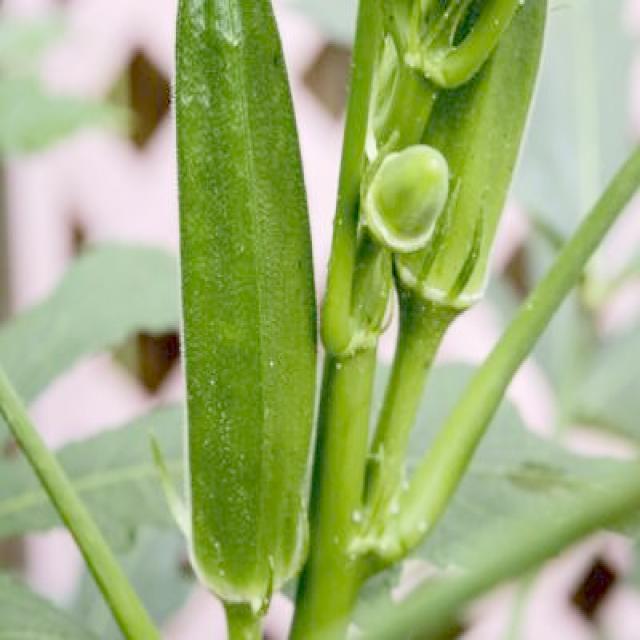
Label: Under-mature